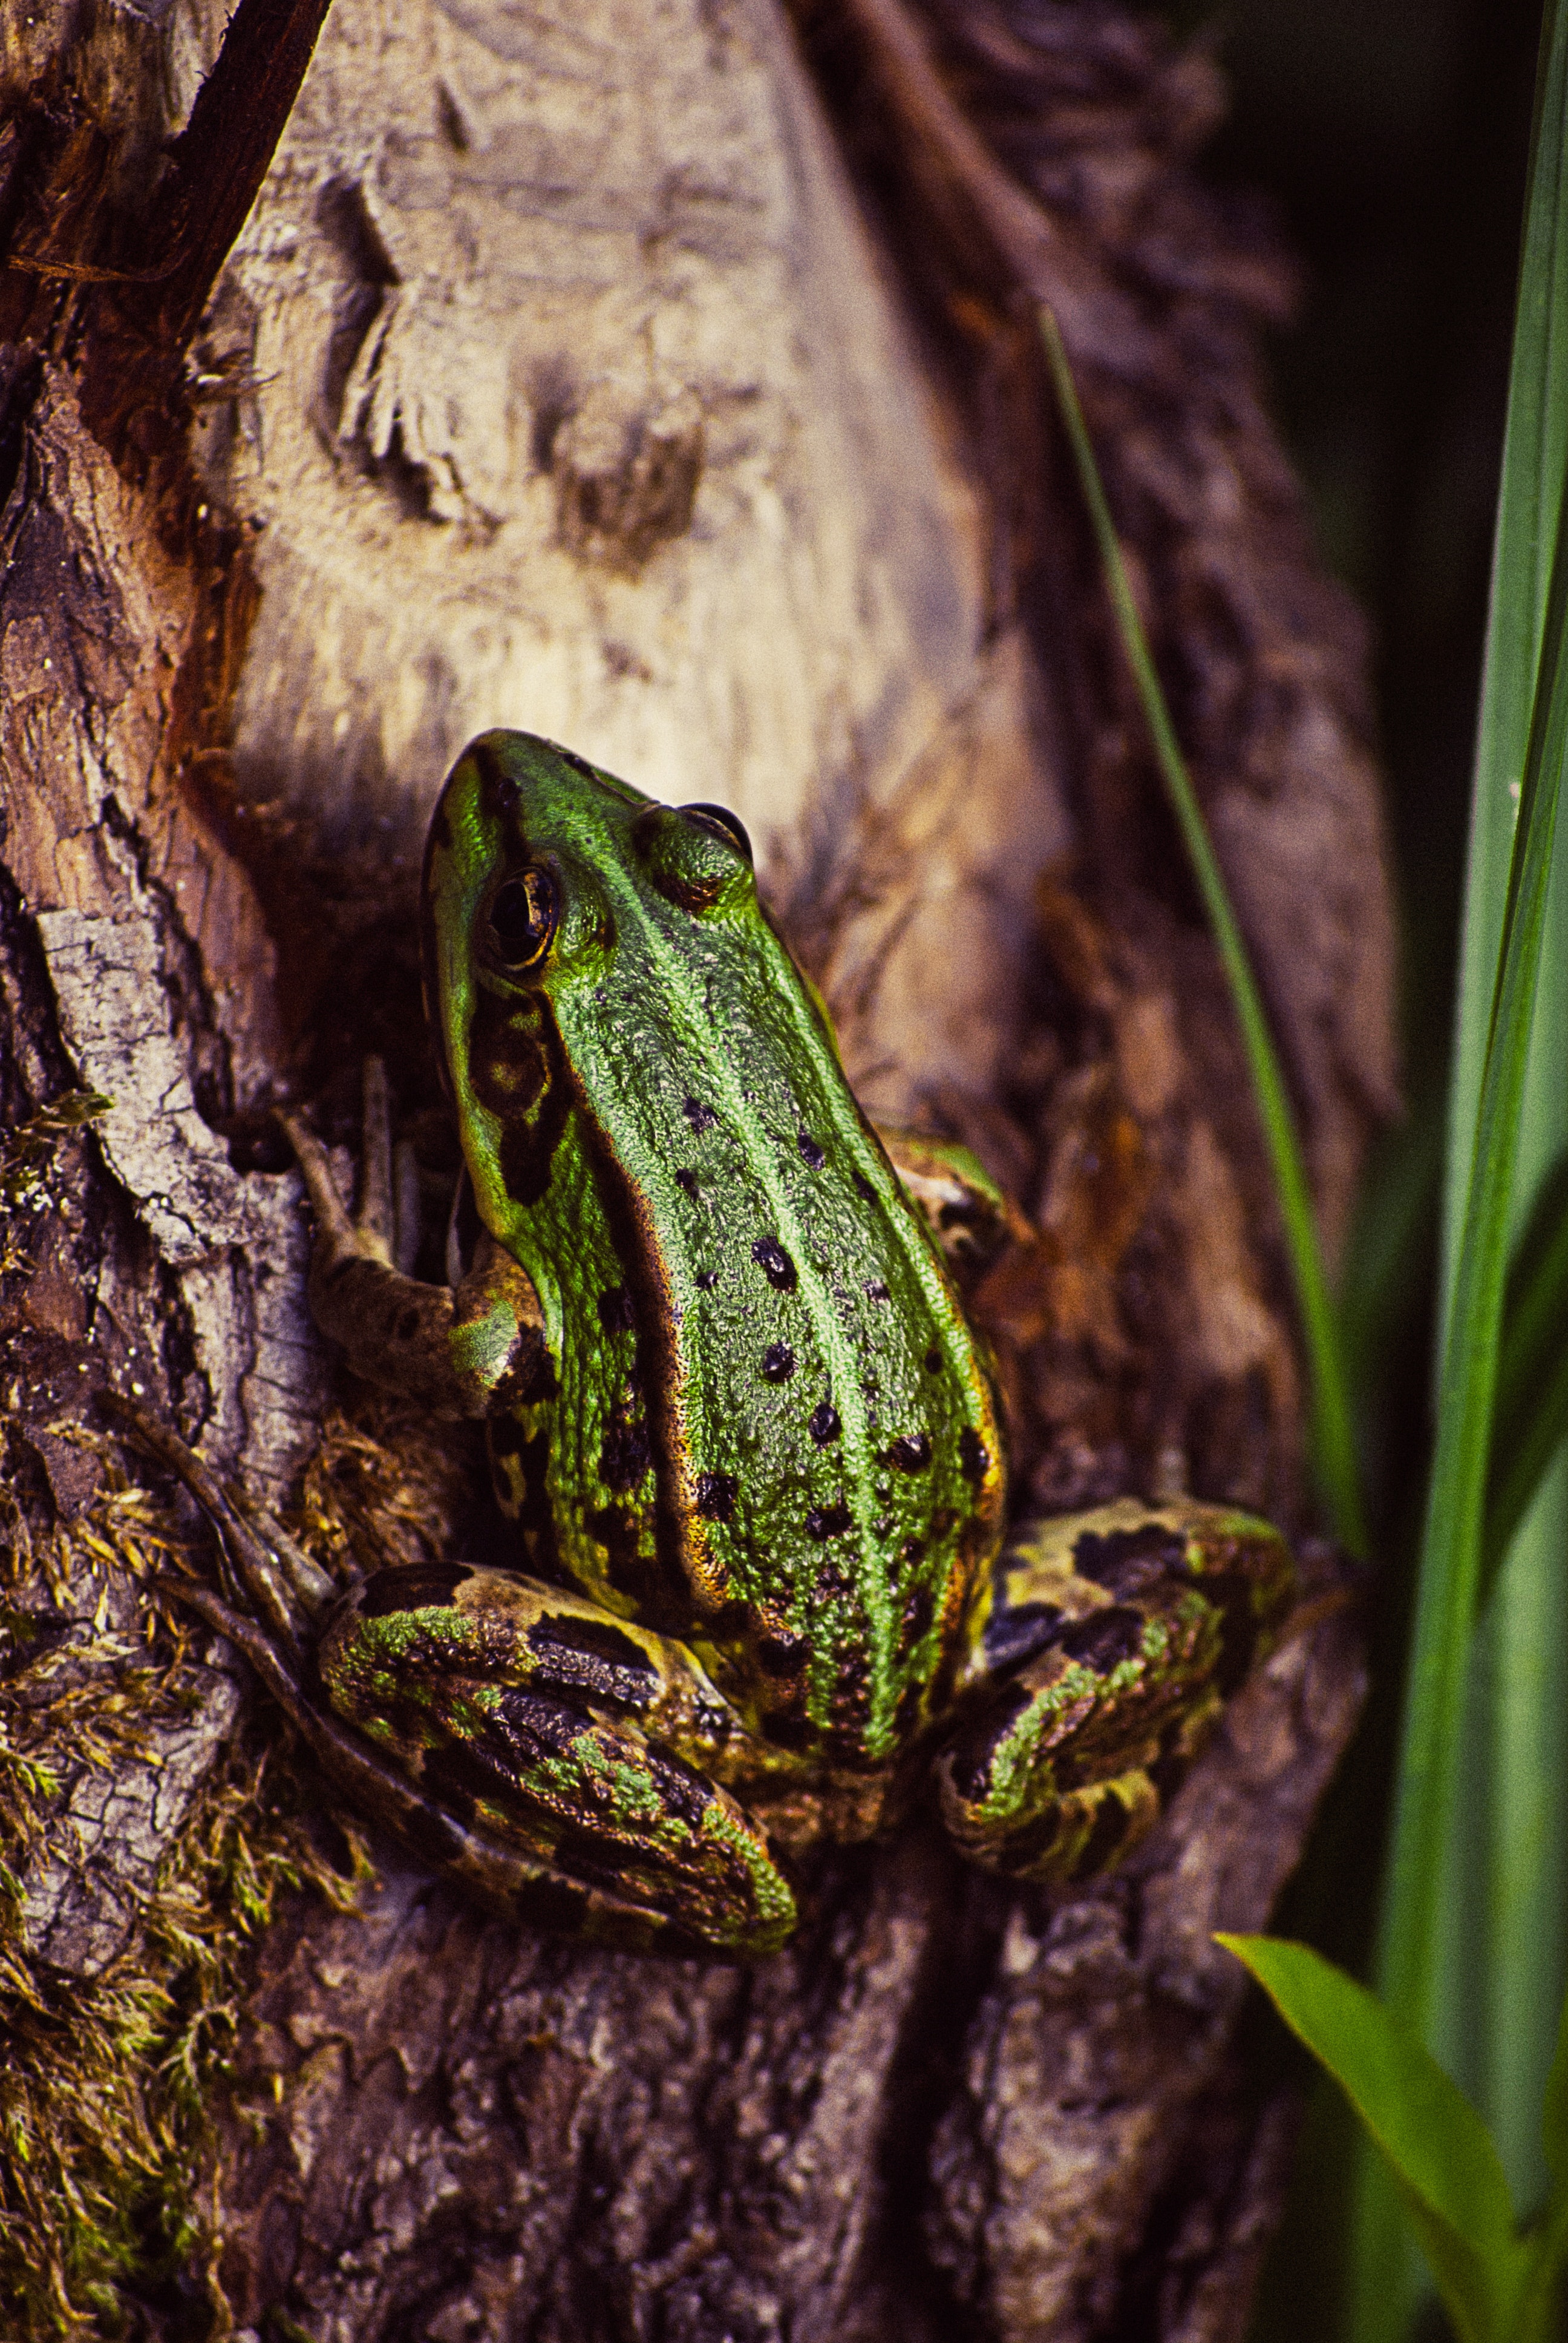
frog, amphibian, True frog, hyla, leaf, toad, Barking Tree Frog, Pacific Treefrog, Chorus frog, tree frog, organism, plant, terrestrial plant, adaptation, wildlife